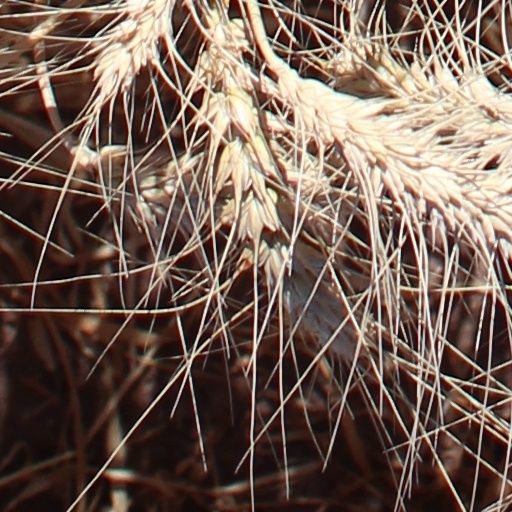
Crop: wheat